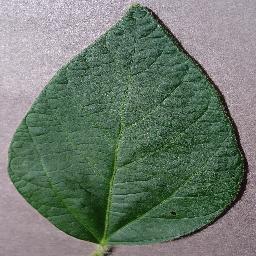
Label: Soybean___healthy